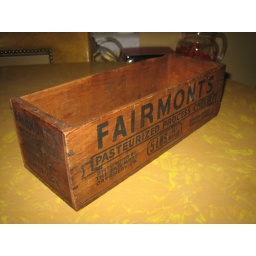
I have some others like these on my desk and they have post its and paper in them